Danny Burawa

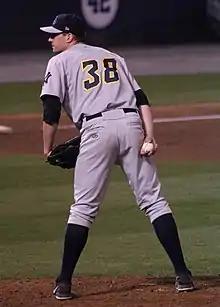
Burawa with the Trenton Thunder in 2013

Daniel James Burawa (born December 30, 1988) is an American former Major League Baseball (MLB) pitcher who played for the New York Yankees and Atlanta Braves in 2015, and also played internationally for the Israel national baseball team.